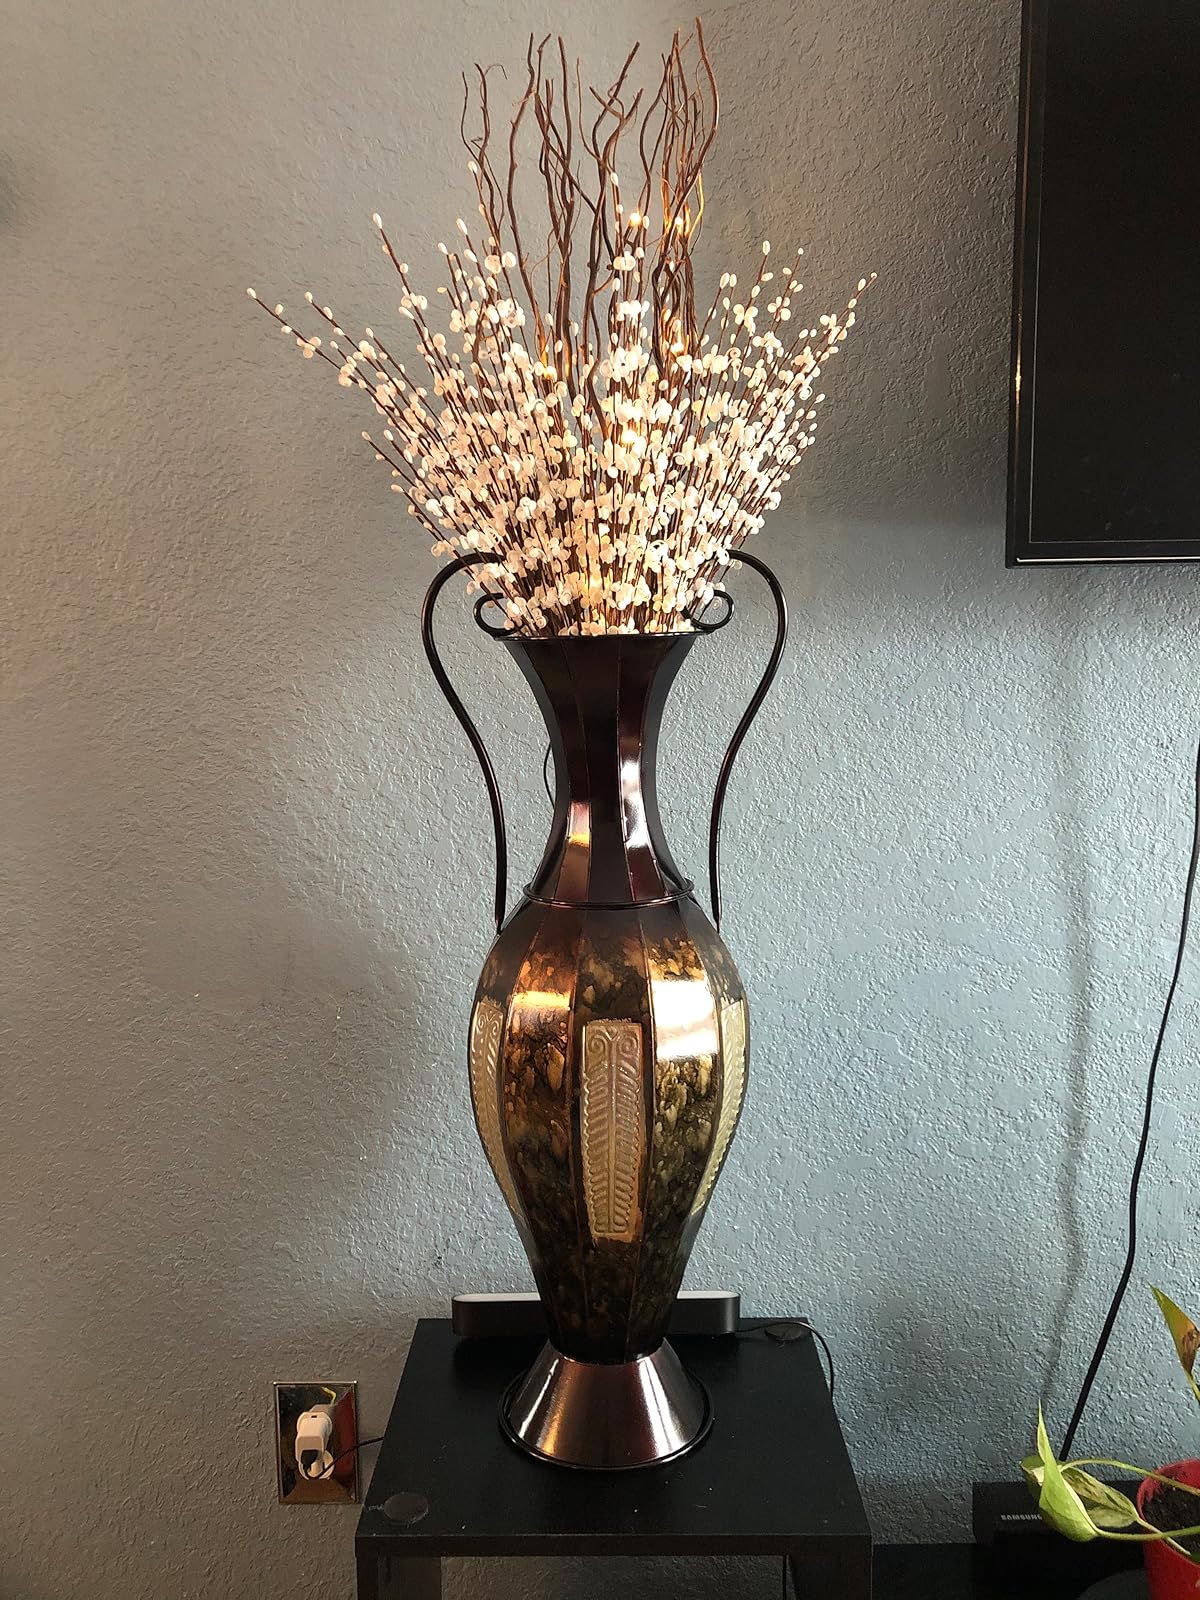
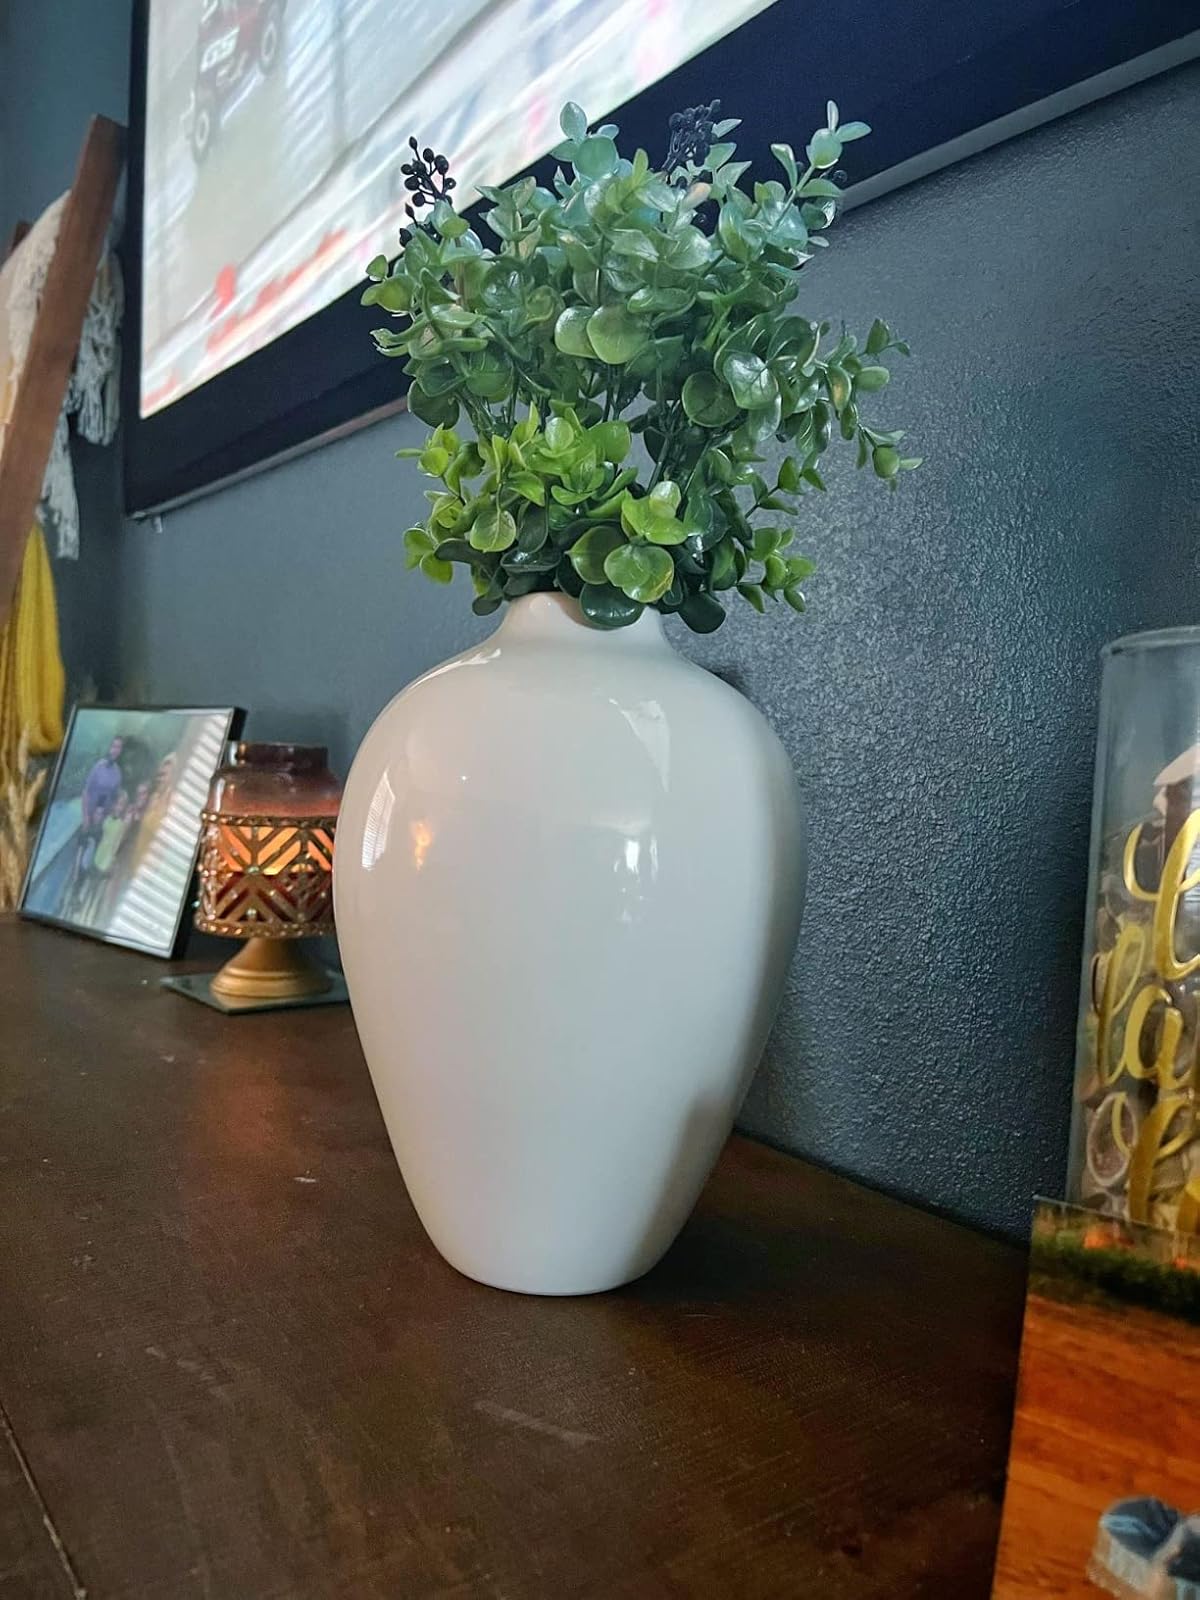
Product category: vase
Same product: no